John Bannister (actor)

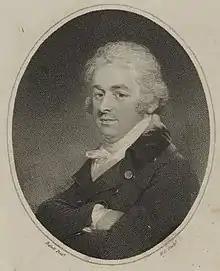

John Bannister (12 May 1760 – 7 November 1836) was an English actor and theatre manager. The principal source for his life are his own "Memoirs", and as a leading performer his career is well documented.